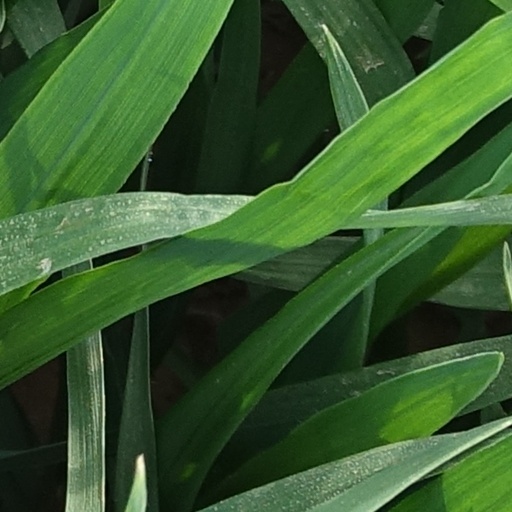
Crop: wheat